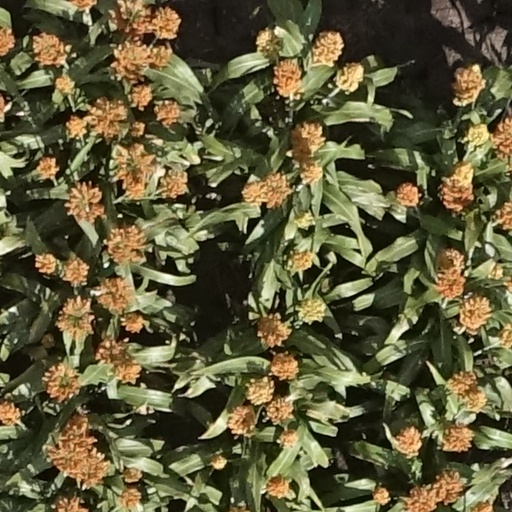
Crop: sorghum